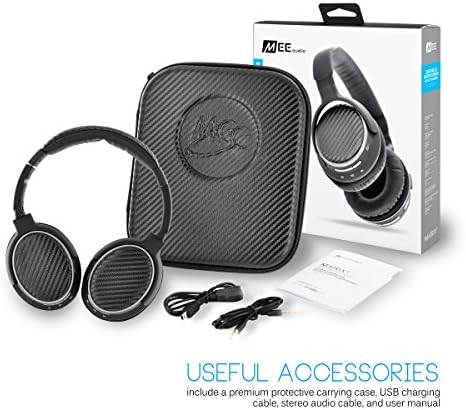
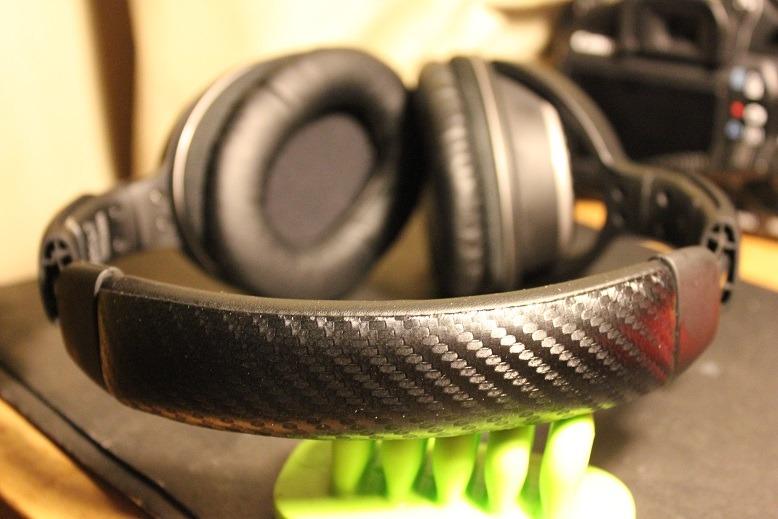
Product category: headphones
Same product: yes